Michele Fanelli

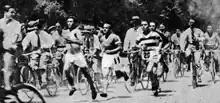
Fanelli, first runner from left (the only without a number) in a half marathon race in Florence in 1931.

Michele Fanelli (14 September 1907 – 13 December 1989) was an Italian long-distance runner. He competed in the marathon at the 1932 Summer Olympics.